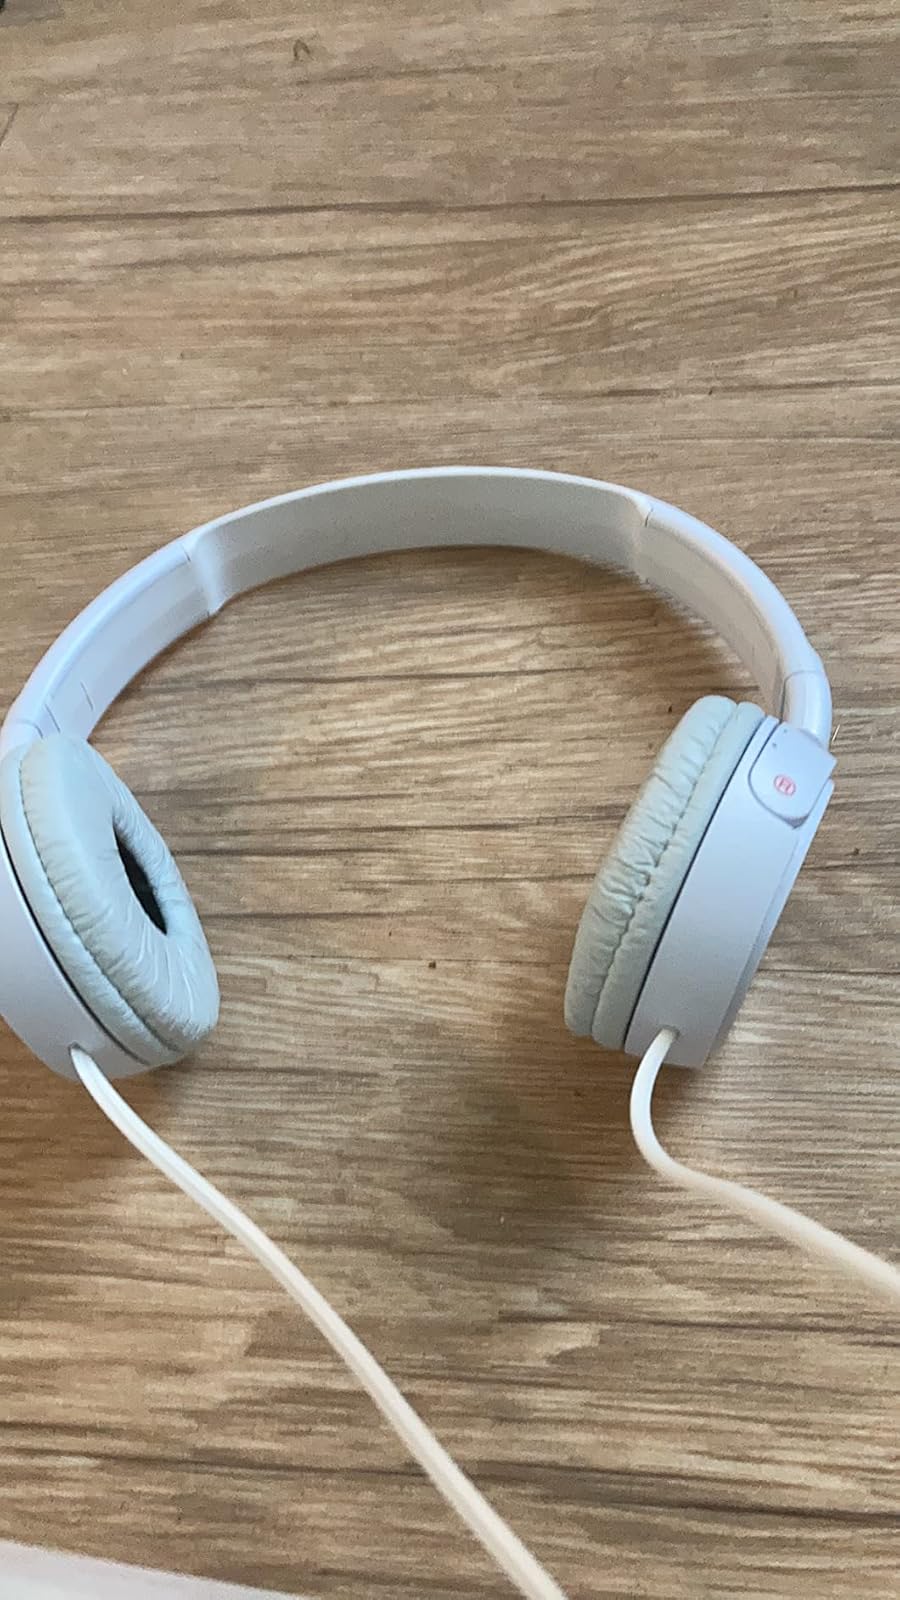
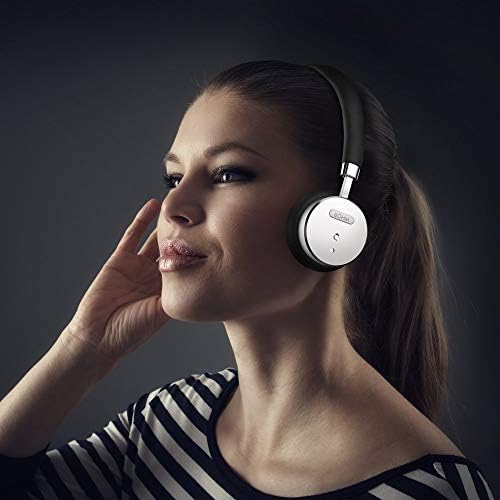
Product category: headphones
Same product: no